List of Bath City F.C. records and statistics

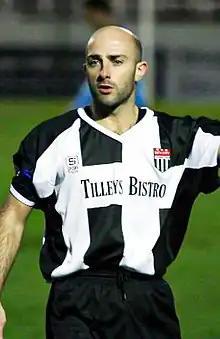
Scott Partridge won the golden boot three times between 2003 and 2007

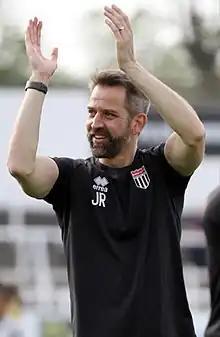
Former club captain, Jim Rollo acted as assistant manager from 2016 to 2021.

Bath City have a long list of notable former players. Players in recent times include the likes of; Bobby Zamora. During the 1950s and 1960s, many players that established themselves in the First Division (now Premier League), stepped out onto the Twerton Park pitch in black and white over 100 times, such players include: